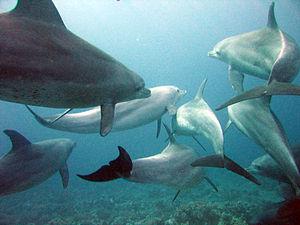
Cette page a pour objet de présenter un arbre phylogénétique des Chordata, c'est-à-dire un cladogramme mettant en lumière les relations de parenté existant entre leurs différents groupes, telles que les dernières analyses reconnues les proposent. Ce n'est qu'une possibilité, et les principaux débats qui subsistent au sein de la communauté scientifique sont brièvement présentés ci-dessous, avant la bibliographie.